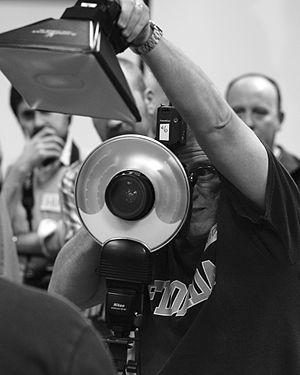
Un flash photographique est un dispositif d'éclairage produisant une lumière intense pendant un très court laps de temps, on l'utilise en photographie pour éclairer un sujet.